Extreme Pogo

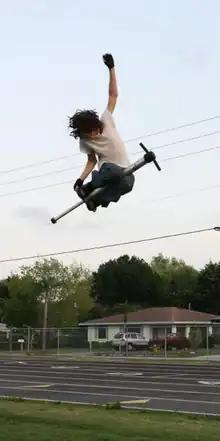
Peg Grab

Prior to the advent of social media sites such as YouTube and Facebook, the majority of the communication and media sharing among extreme pogo enthusiasts occurred on Xpogo forums where, by 2004, there were 50–100 dedicated users and many more casual or “silent” users. Due to the continued growth of the online community and the sport as a whole, member Dan Brown decided to hold an event called Pogopalooza, where some of the top individuals in the sport could come together in person and hold a miniature competition and exhibition of the sport. In the summer of 2004, Dan Brown hosted Pogopalooza 1 in a church parking lot in Nebraska where about seven members of the Xpogo community appeared. While the event was small and only attracted friends and family, it set the precedent to holding an annual event bringing together extreme pogo athletes from around the US (and subsequently from other countries).